Cameron Crowe

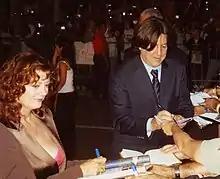
Susan Sarandon and Crowe at the premiere of Elizabethtown, Toronto Film Festival 2005

In 2005, Crowe directed the romantic tragicomedy "Elizabethtown", starring Orlando Bloom and Kirsten Dunst, which opened to mixed reviews, scoring 45 on Metacritic, the same as his previous effort, "Vanilla Sky".